Collins-class submarine

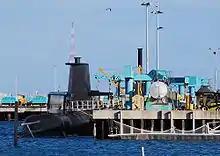
A "Collins"-class submarine alongside at ASC in 2008

The sustainment, maintenance and upgrade of the "Collins"-class fleet underwent a Federal Government-commissioned root-and-branch review from 2011 by Dr John Coles, and major reforms were instituted in the following years, including an innovation program across deep maintenance operations at ASC in Osborne. ASC later was recognised by Engineers Australia with an award for the innovation and effectiveness of its improvements to Collins sustainment.